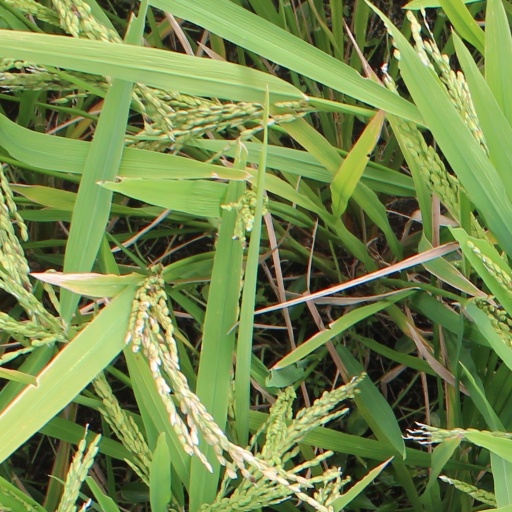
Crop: rice